M-55 (Michigan highway)

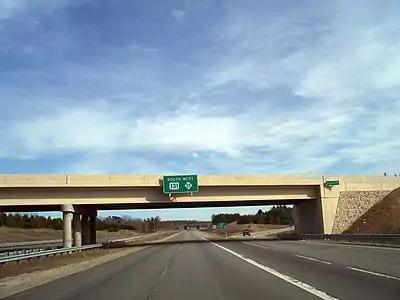
M-55 passing over US 131 as it joins the Cadillac bypass

M-55 had its beginning by July 1, 1919 when it was designated from Cadillac to Merritt. In 1926, M-55 was extended eastward to Houghton Lake over a section of the former M-14 that was not used for the then-new US 27. At the same time, another segment of the highway was designated between M-76 at West Branch and US 23 at Whittemore. The next year, M-55 was routed along sections of US 27 and M-76 between the two communities. A western extension was added from Cadillac to US 31 near Manistee in 1932 while the eastern end was shifted from Whittemore to Tawas City when US 23 was rerouted through the area.